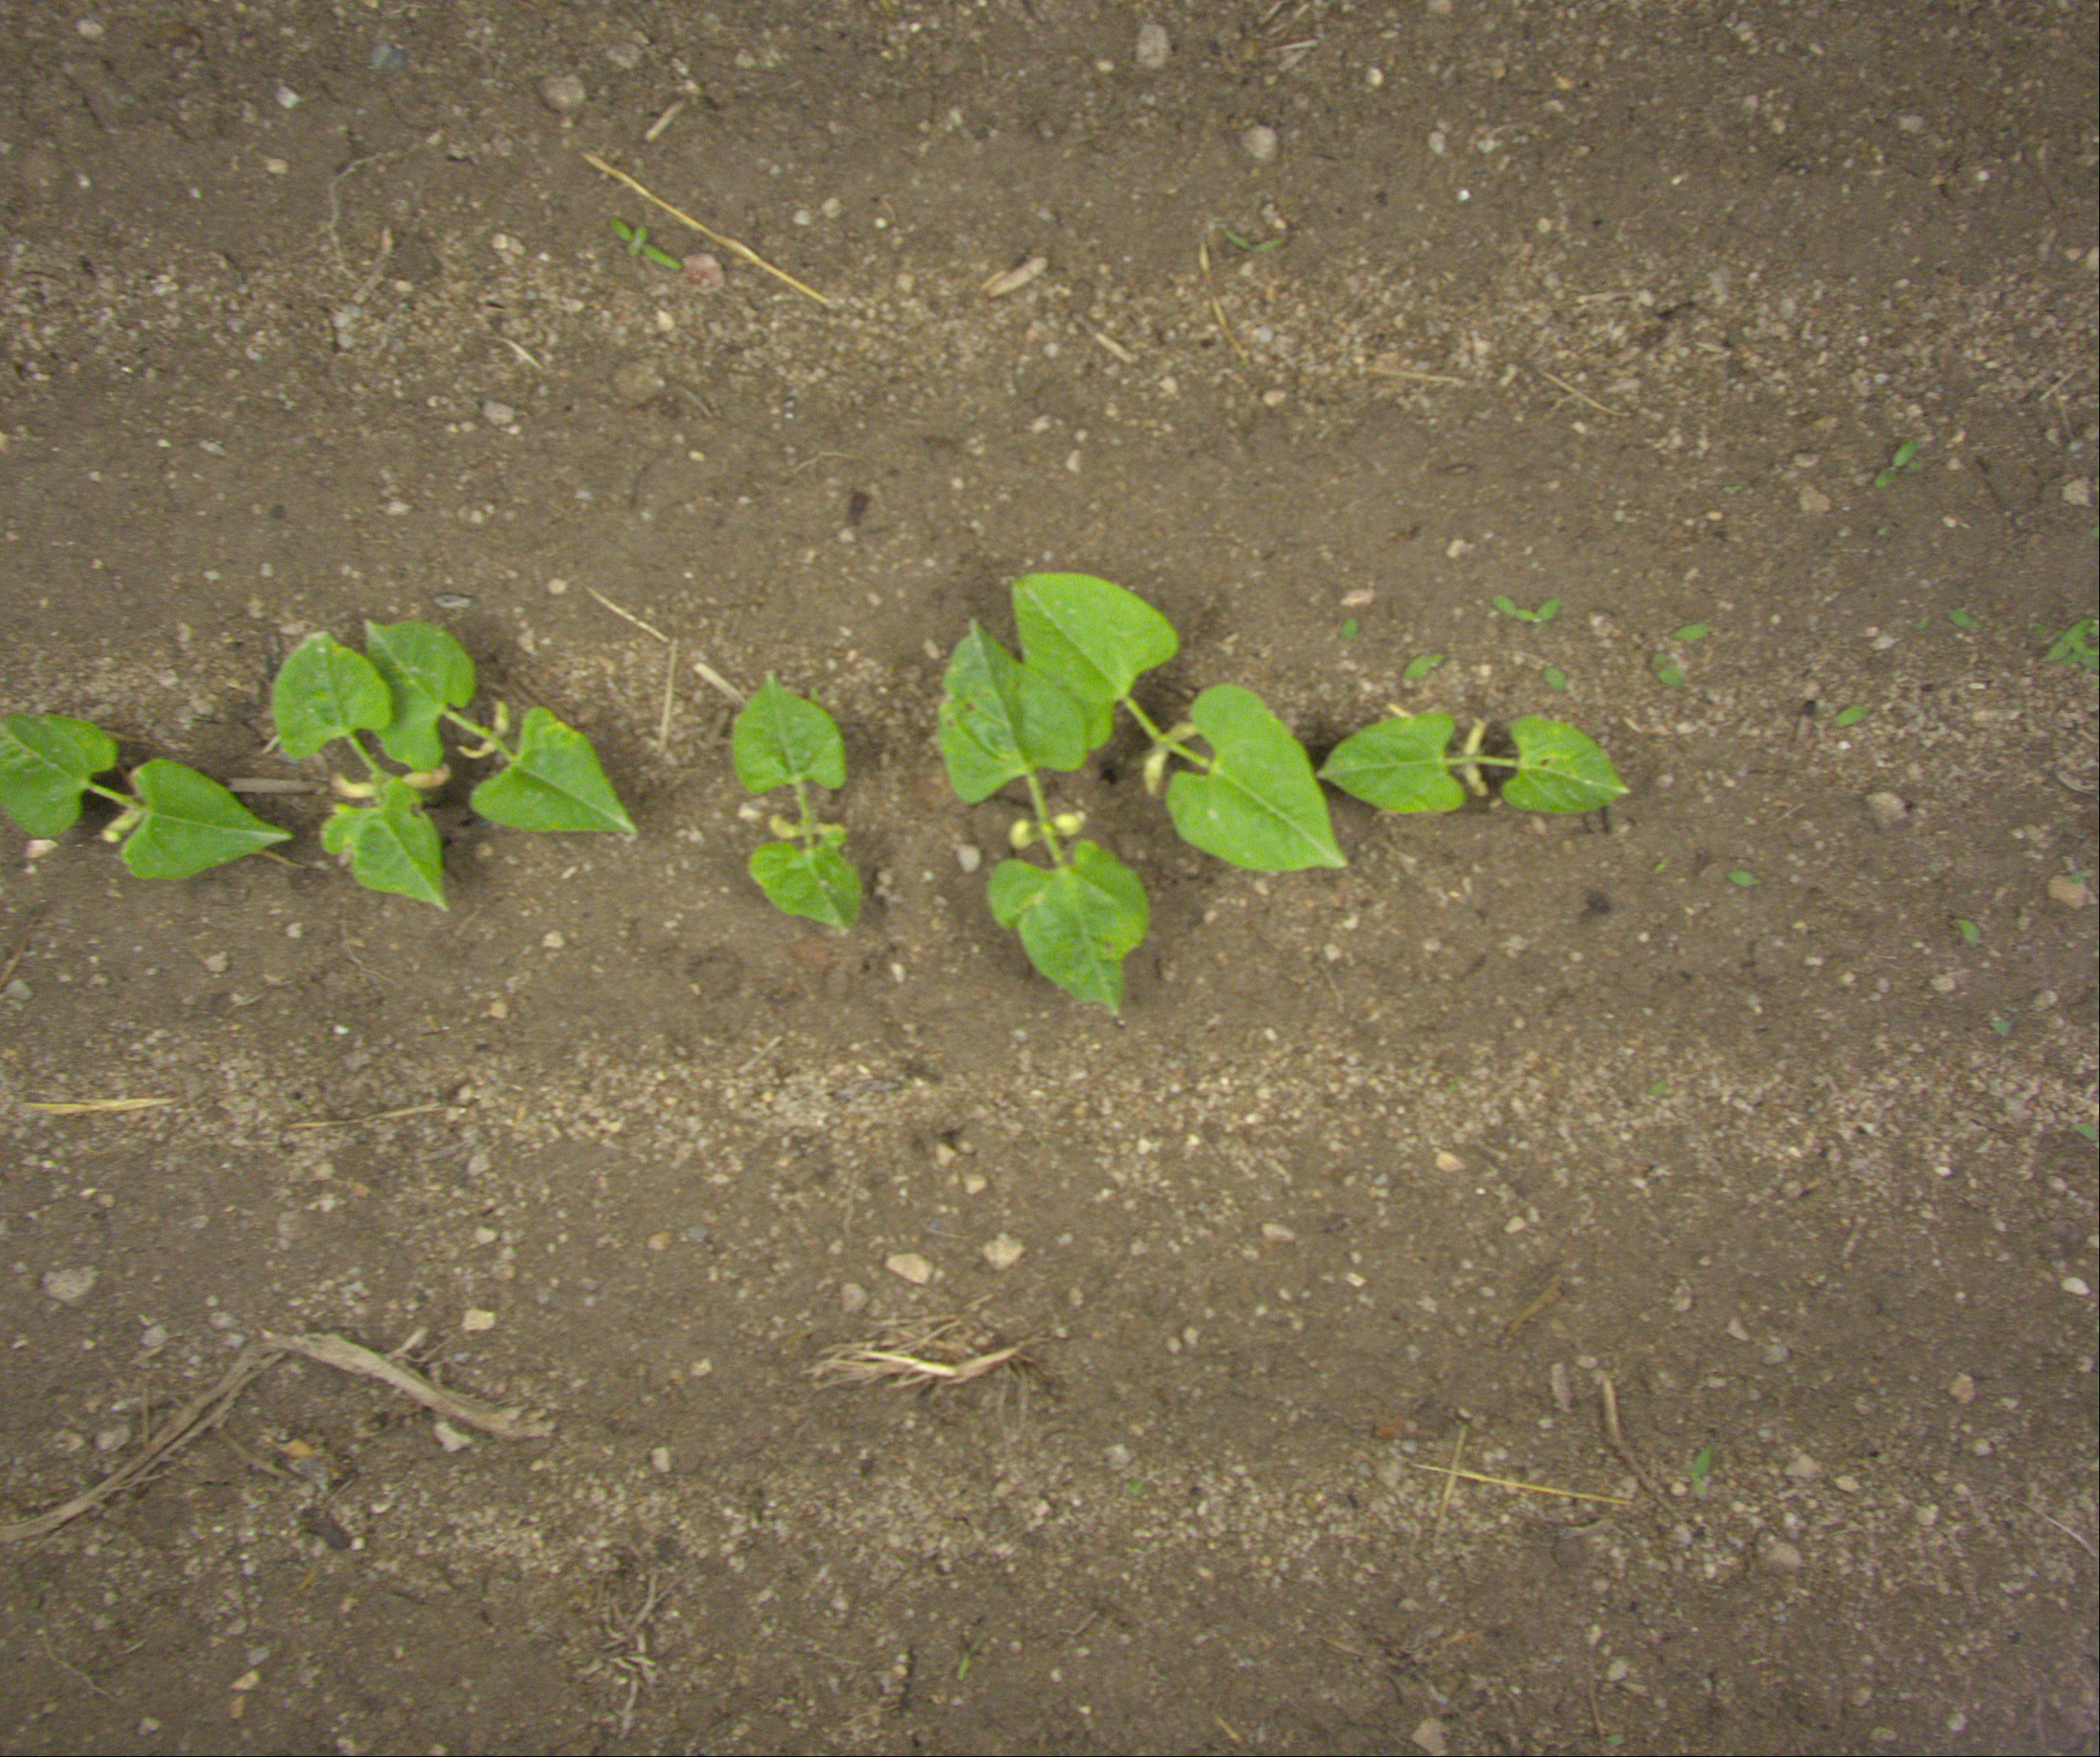
Crop: bean
Objects: bean, bean, bean, bean, bean, bean, bean